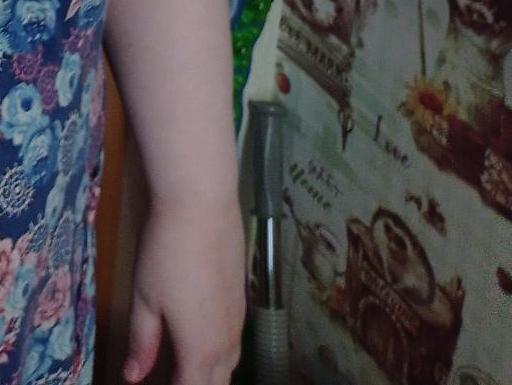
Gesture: no_gesture